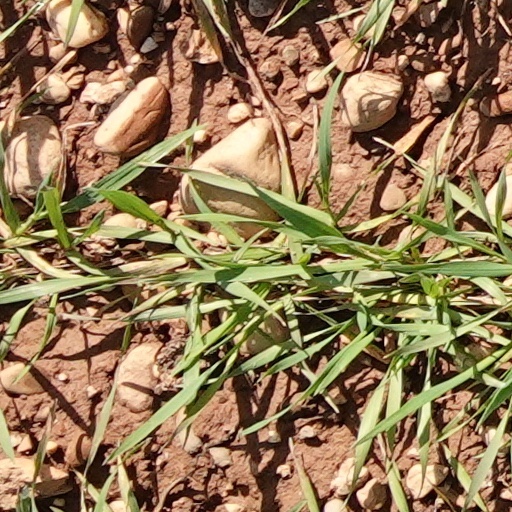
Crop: wheat